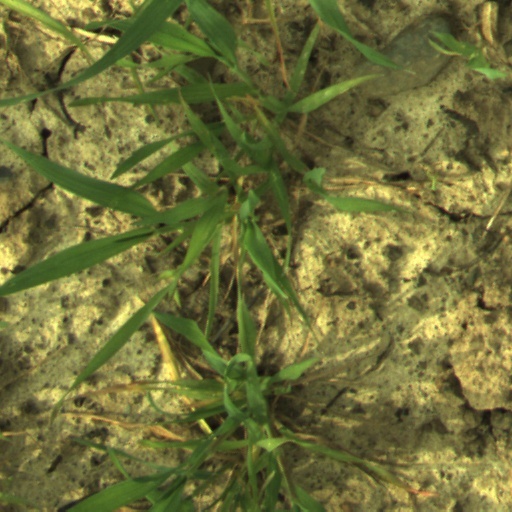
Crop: wheat